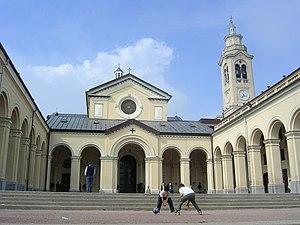
Le Sanctuaire Nostra Signora della Guardia est une basilique religieuse et un lieu de pèlerinage situé au sommet du Mont Figogna, dans la commune de Ceranesi dans la province italienne de la Ligurie.
Ceranesi est une commune italienne de la ville métropolitaine de Gênes dans la région Ligurie en Italie.